Cornwall, New York

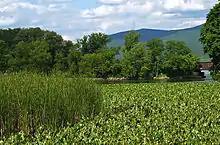
Moodna Creek estuary

Cornwall's terrain is quite diverse, with considerable relief. It is shaped by the valleys of Moodna and Woodbury creeks, and includes estuarine salt marshes, heavily developed residential and commercial areas, rolling farms, and rocky, scrub-covered ridges and mountaintops. There are two major protected areas mostly within the town: Storm King State Park and the privately managed Black Rock Forest.